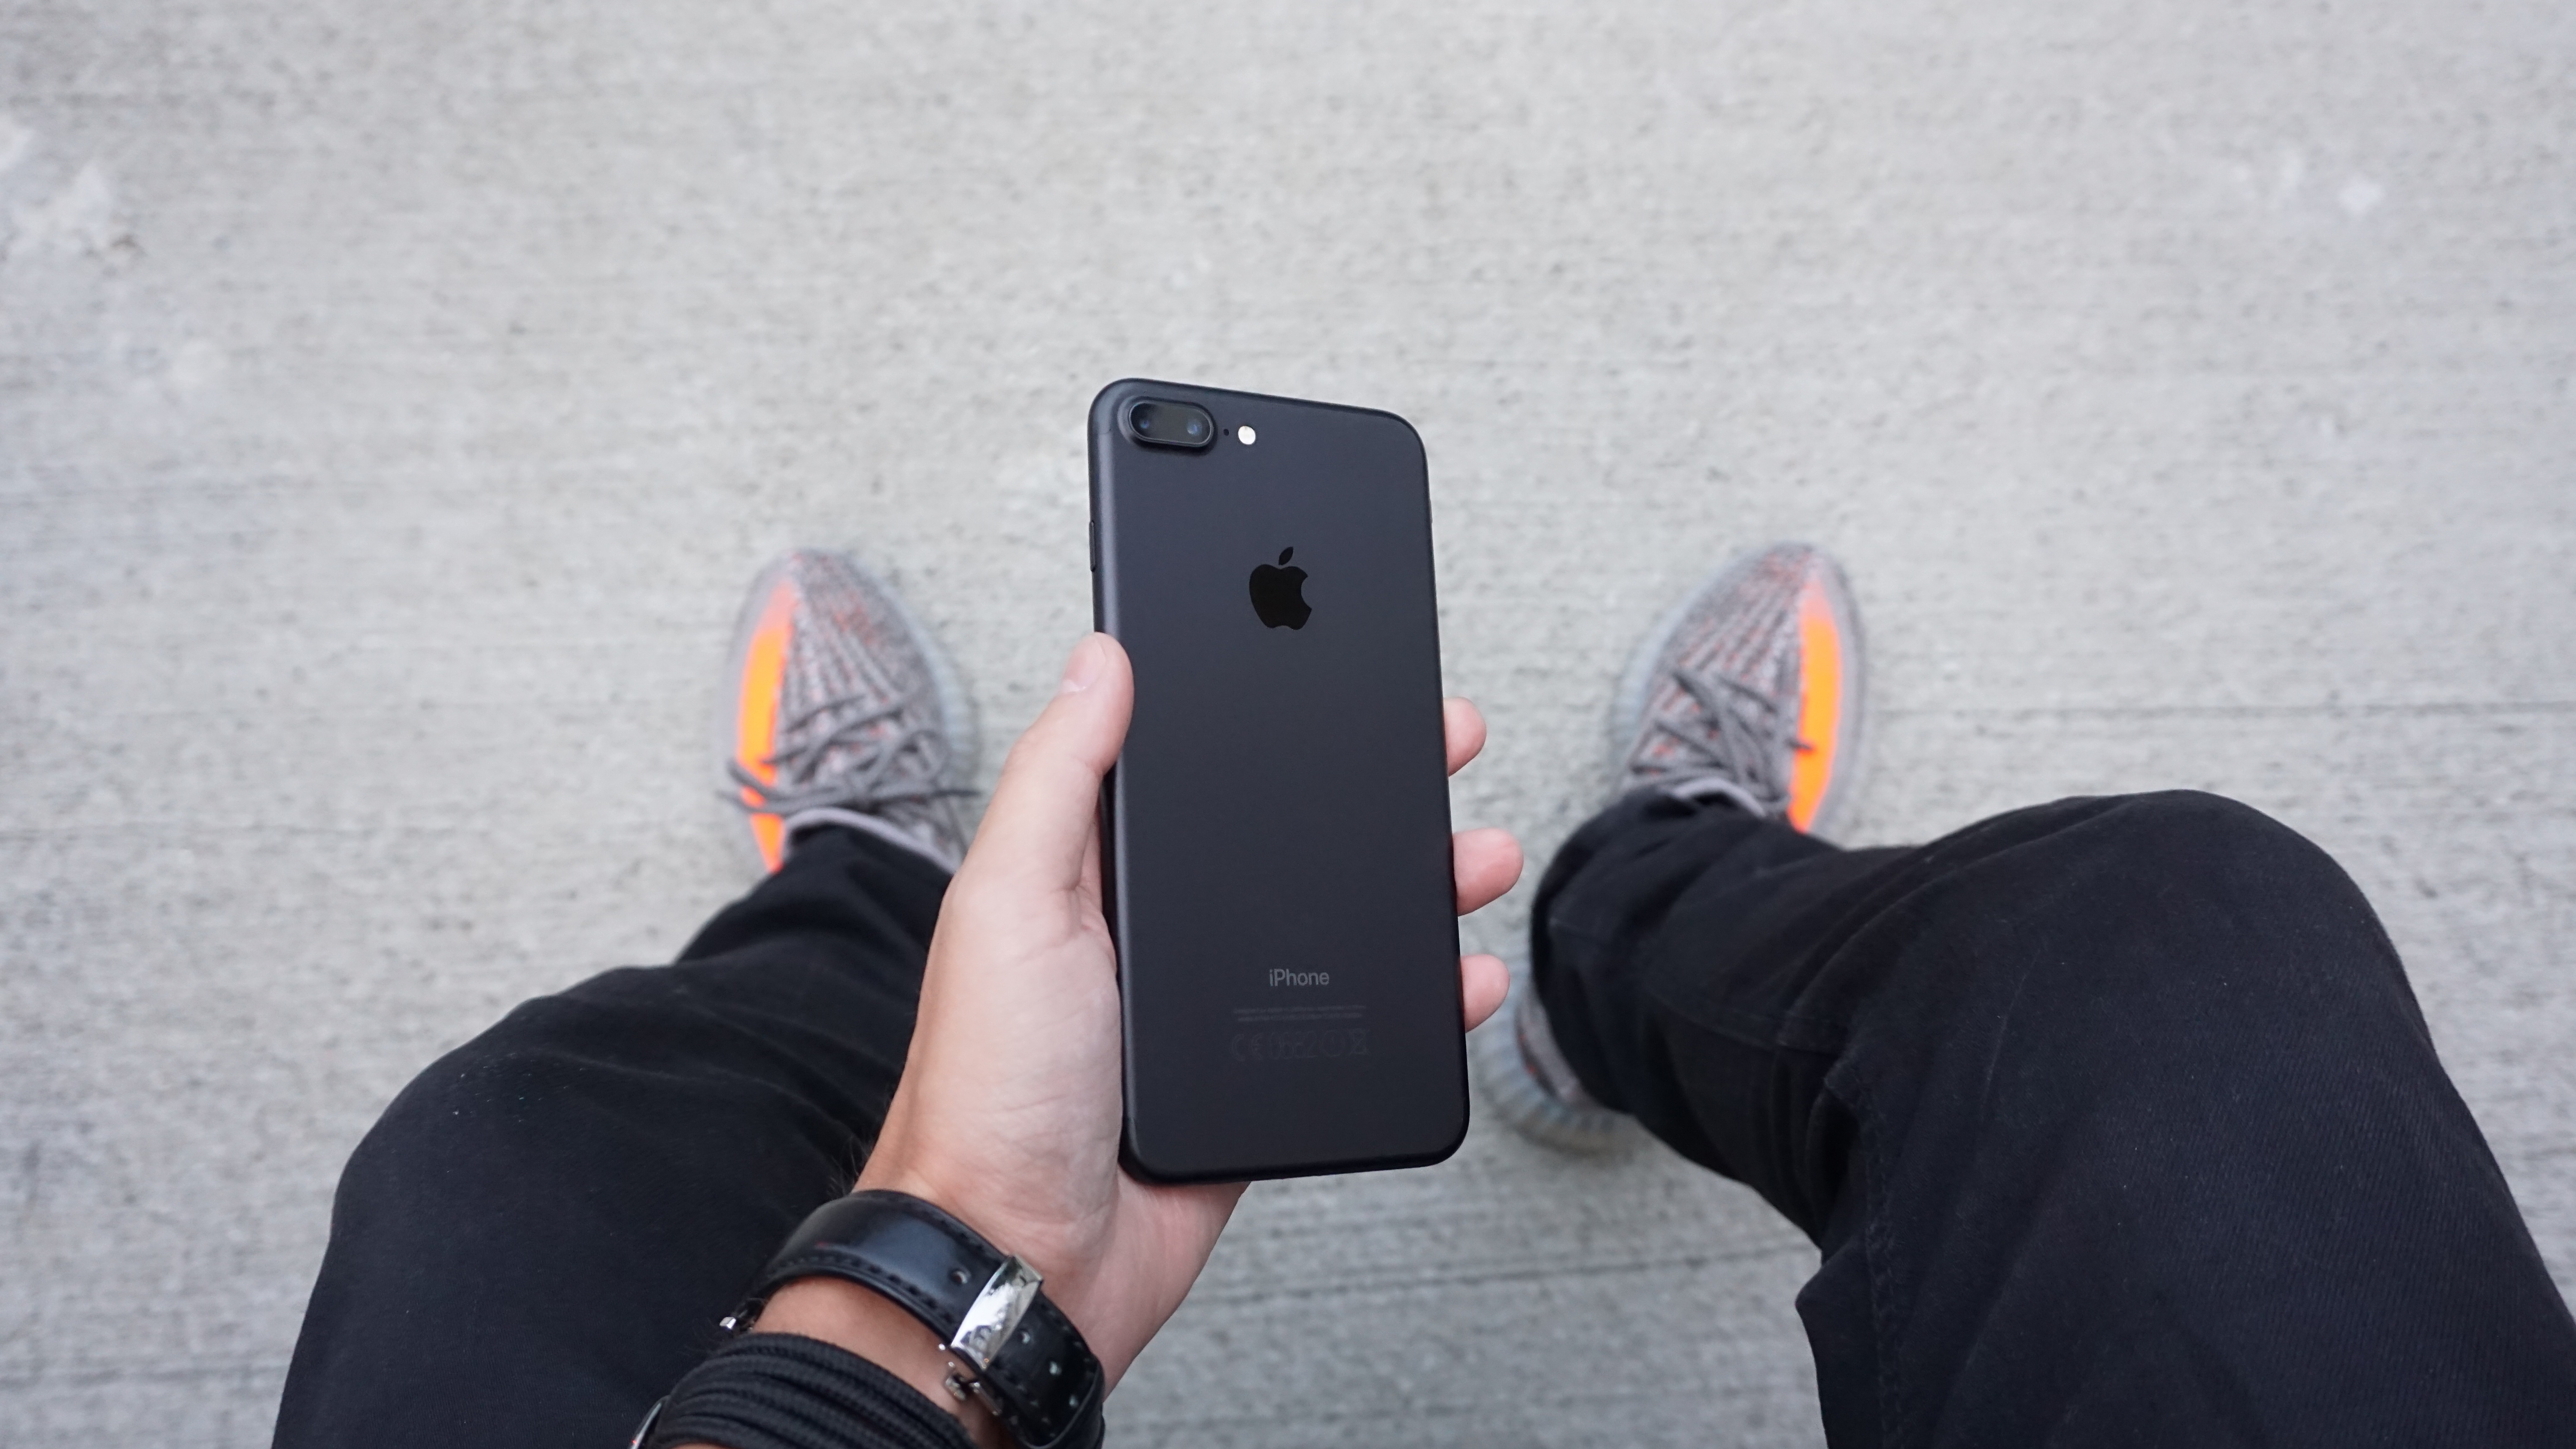
smartphone, hand, white, gadget, black, mobile phone